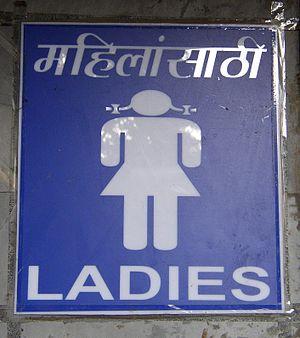
Le mot toilettes désigne le local appelé aussi cabinets ou « petit coin » consacré à la discrétion et l'intimité du moment de soulagement volontaire des déjections corporelles : urine et défécation principalement. Elles constituent une évolution par rapport aux moyens antérieurs voués au même usage, à savoir :